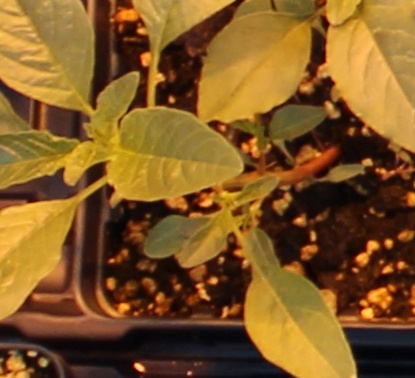
Label: Waterhemp